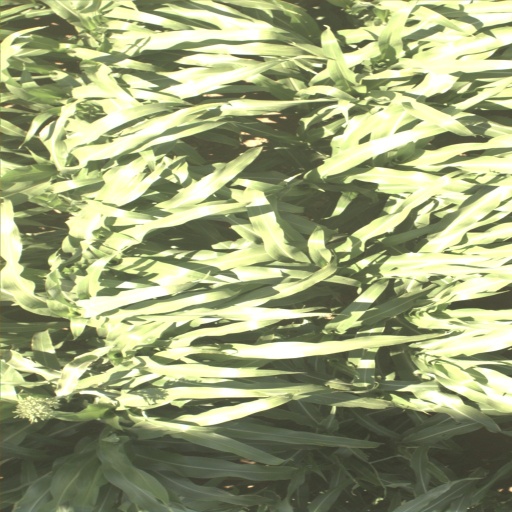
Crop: sorghum